Old Benton-Sardis Road Bridge

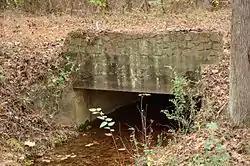

The Old Benton—Sardis Road Bridge is a historic bridge off Arkansas Highway 183 in Bauxite, Arkansas. It is a concrete deck truss bridge, with a span of about , and is oriented east–west along an old road bed, resting on concrete abutments with diagonal wing walls. The bridge was built in 1919 as part of a project to build a new road connecting Benton to Sardis, which would facilitate the transport of bauxite mined in the area. Unlike other concrete bridges built at that time, this bridge included fieldstone in its guardrails, which provided a decorative aspect as well as perhaps being inexpensive locally. The method of contracting and construction of the road and bridge, involving the establishment of a road improvement district, was an important advance in the means by which roads were built in Arkansas.